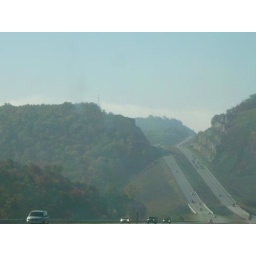
The winding roads of the Ozark mountains are a picturesque staple to statewide travel in Missouri. Softened by the fog.